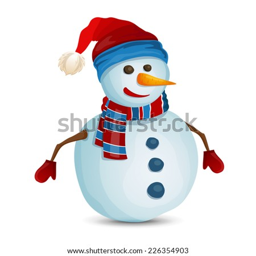
vector illustration of a snowman on a white background